Hotshot (film)

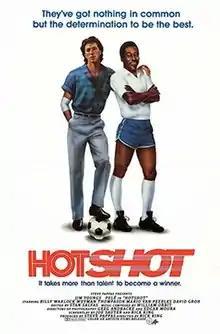
Theatrical release poster

Hotshot is a 1986 American sports film directed by Rick King, who co-wrote the screenplay with Joe Sauter. The film stars Jim Youngs, Pelé, and Billy Warlock. Additional material was written by Ray Errol Fox and Bill Guttentag. It is also the film debut of actress Penelope Ann Miller.